Eleanor MacKinnon

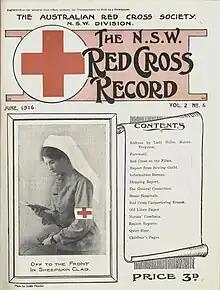
NSW Red Cross Record June 1916

She studied under the Australian landscape artist Lister Lister but she became known by her association with charitable groups where she was frequently on the committee. She was opposed to cruelty to animals and when the King Edward's Dogs' Home started she was its president. In 1909 she became the President of the Women's Liberal (Reform) League of New South Wales and she also served on the board of the Royal Alexandra Hospital for Children.